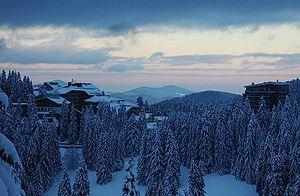
Pamporovo est la plus grande et la plus fréquentée des stations de ski bulgares. Elle se situe dans la montagne des Rhodopes, à 250 km de Sofia, direction sud-ouest, 80 km au sud de Plovdiv. La ville la plus proche est Smoljan, à 11 km.